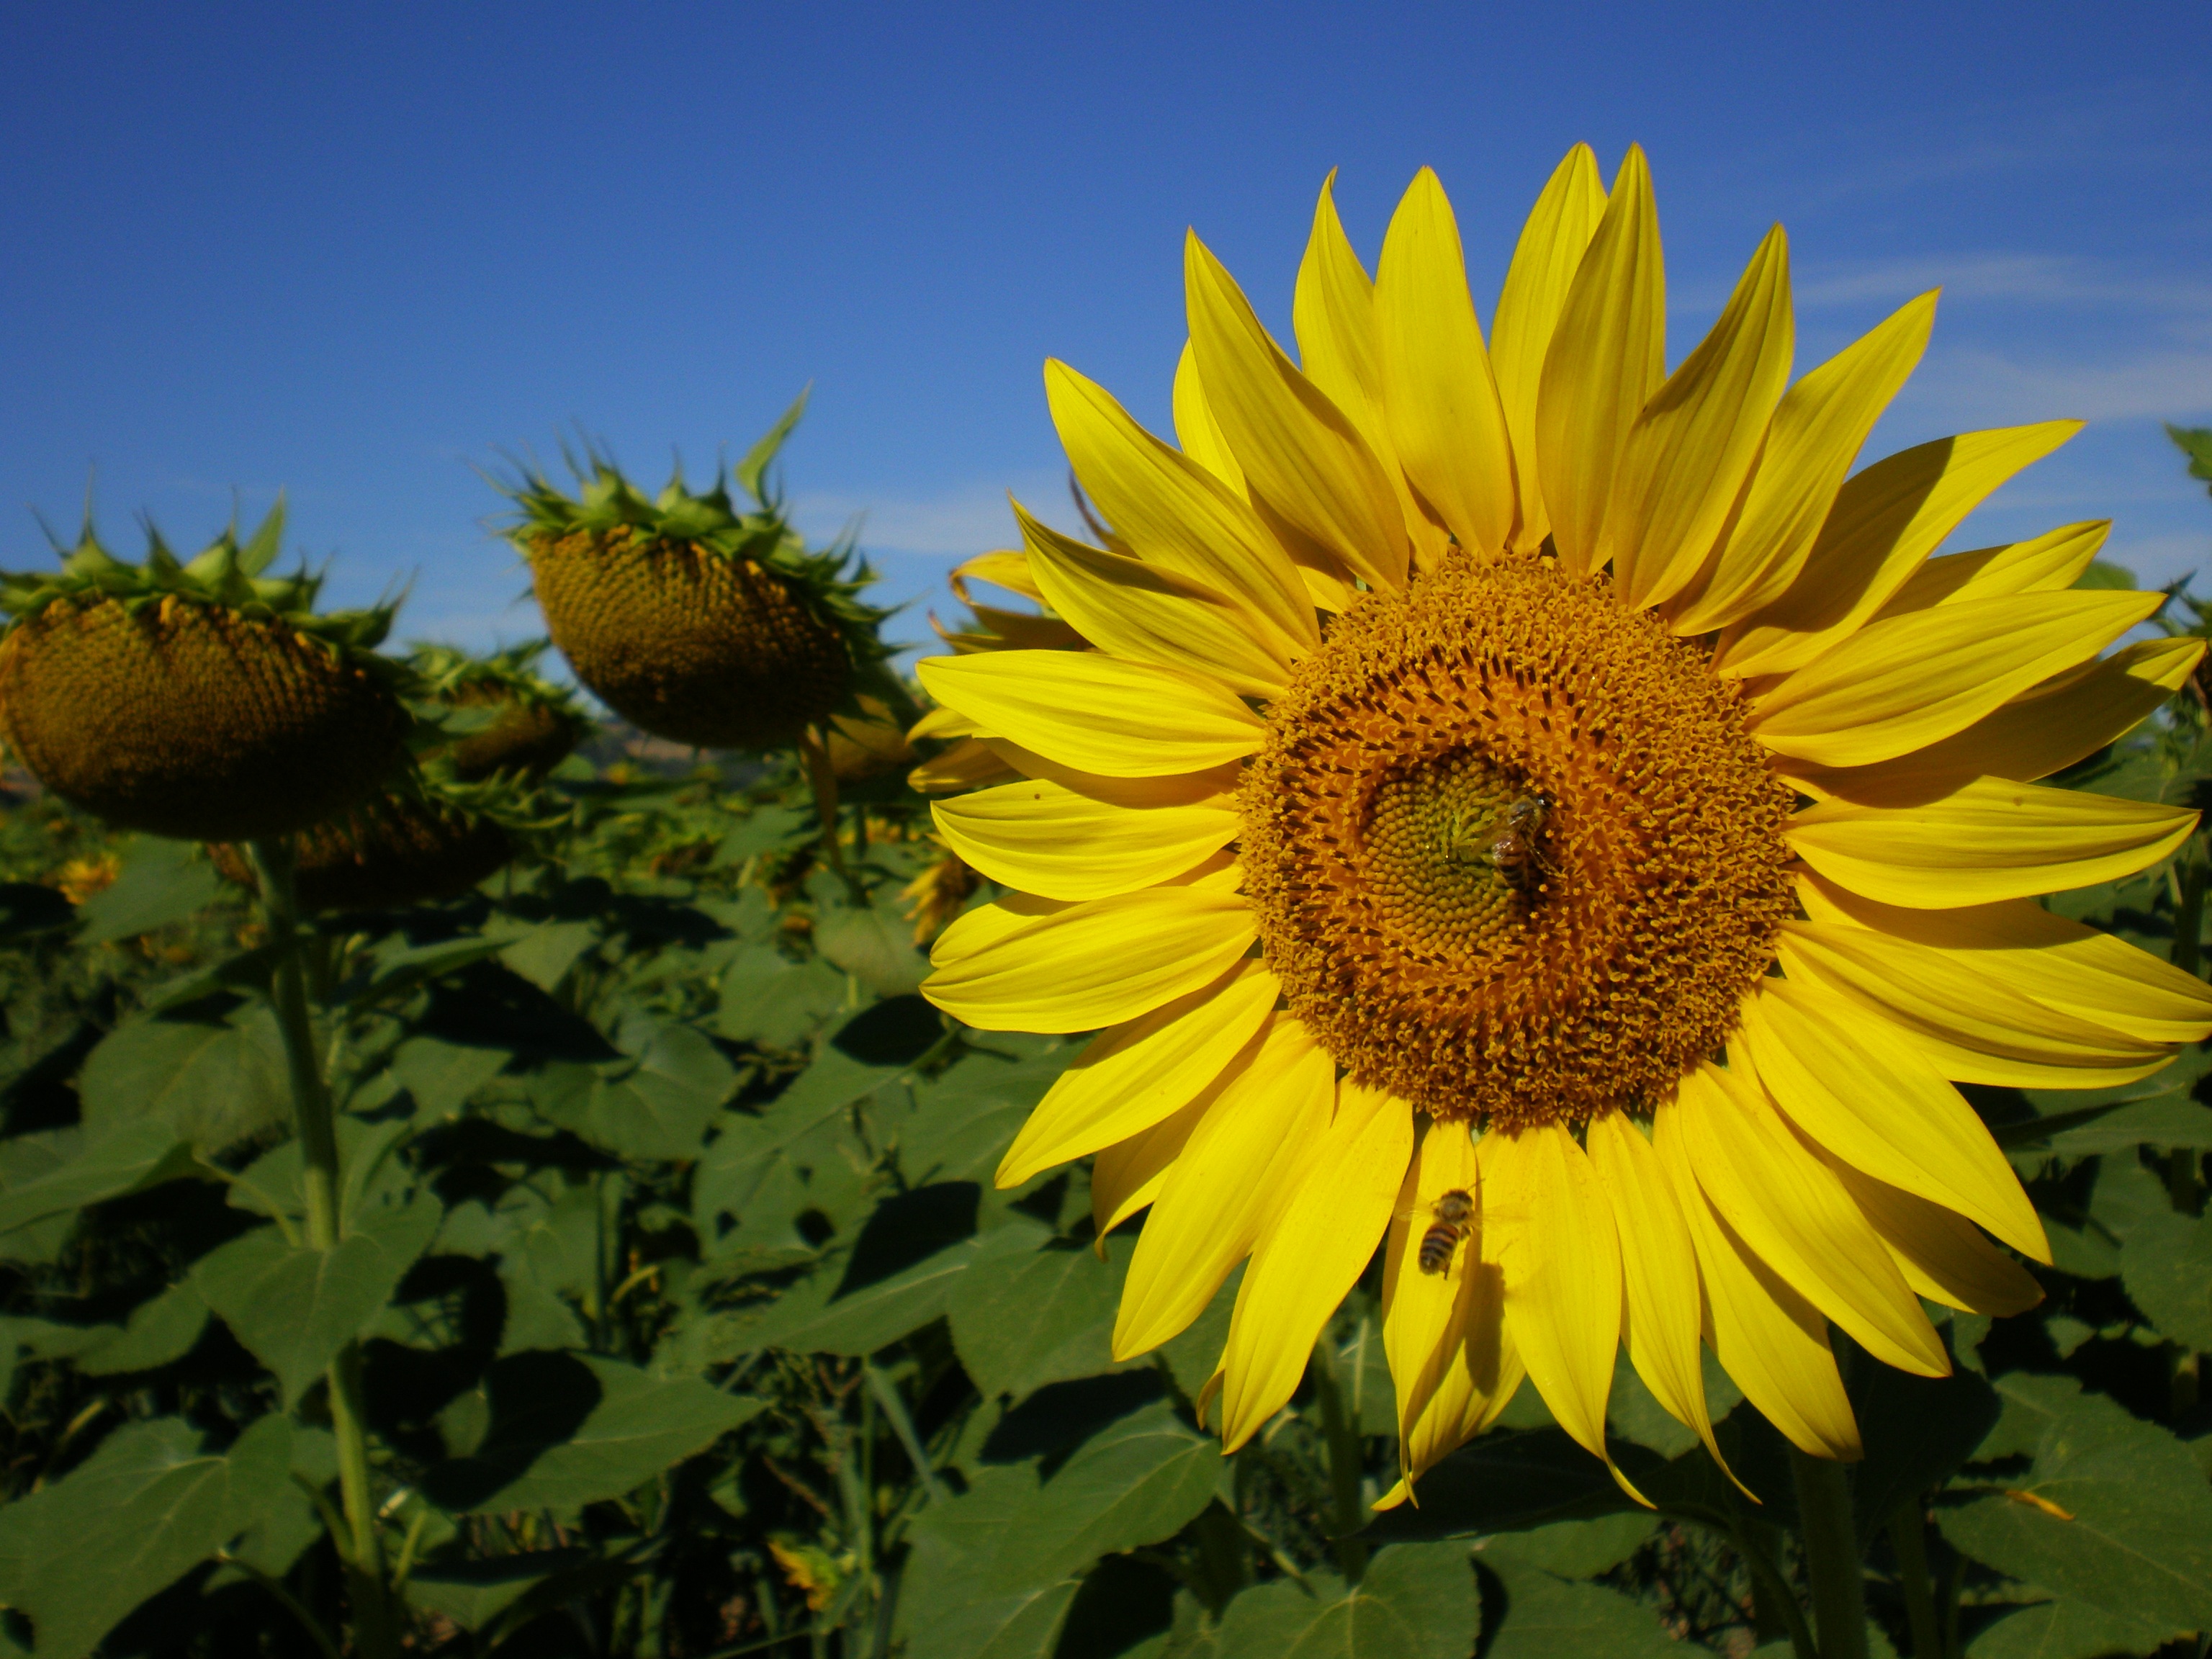
plant, field, flower, summer, botany, yellow, flora, sunflower, flowers, flowering plant, daisy family, asterales, sunflower seed, annual plant, land plant